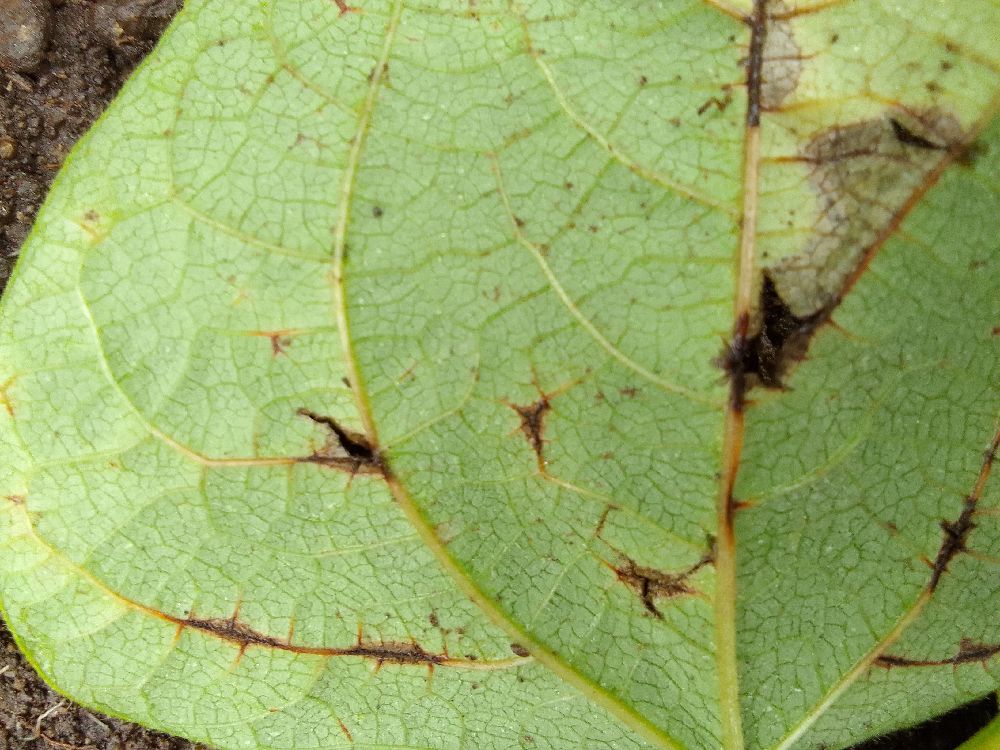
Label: anthracnose